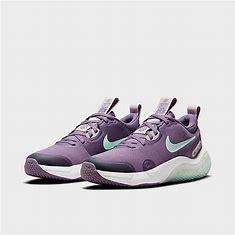
Brand: Nike
Model: Explor Next Nature